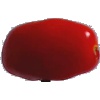
Label: Tomato 2